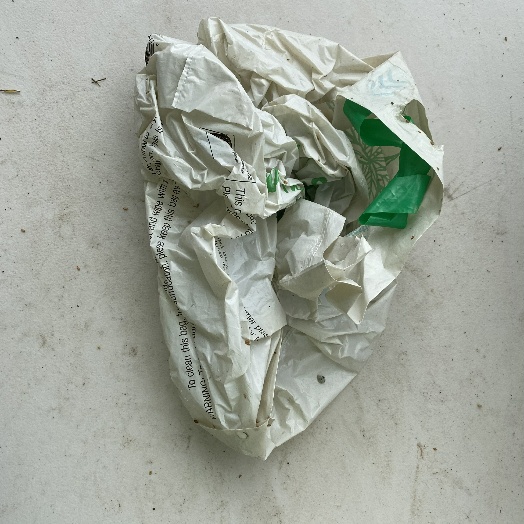
Label: Plastic